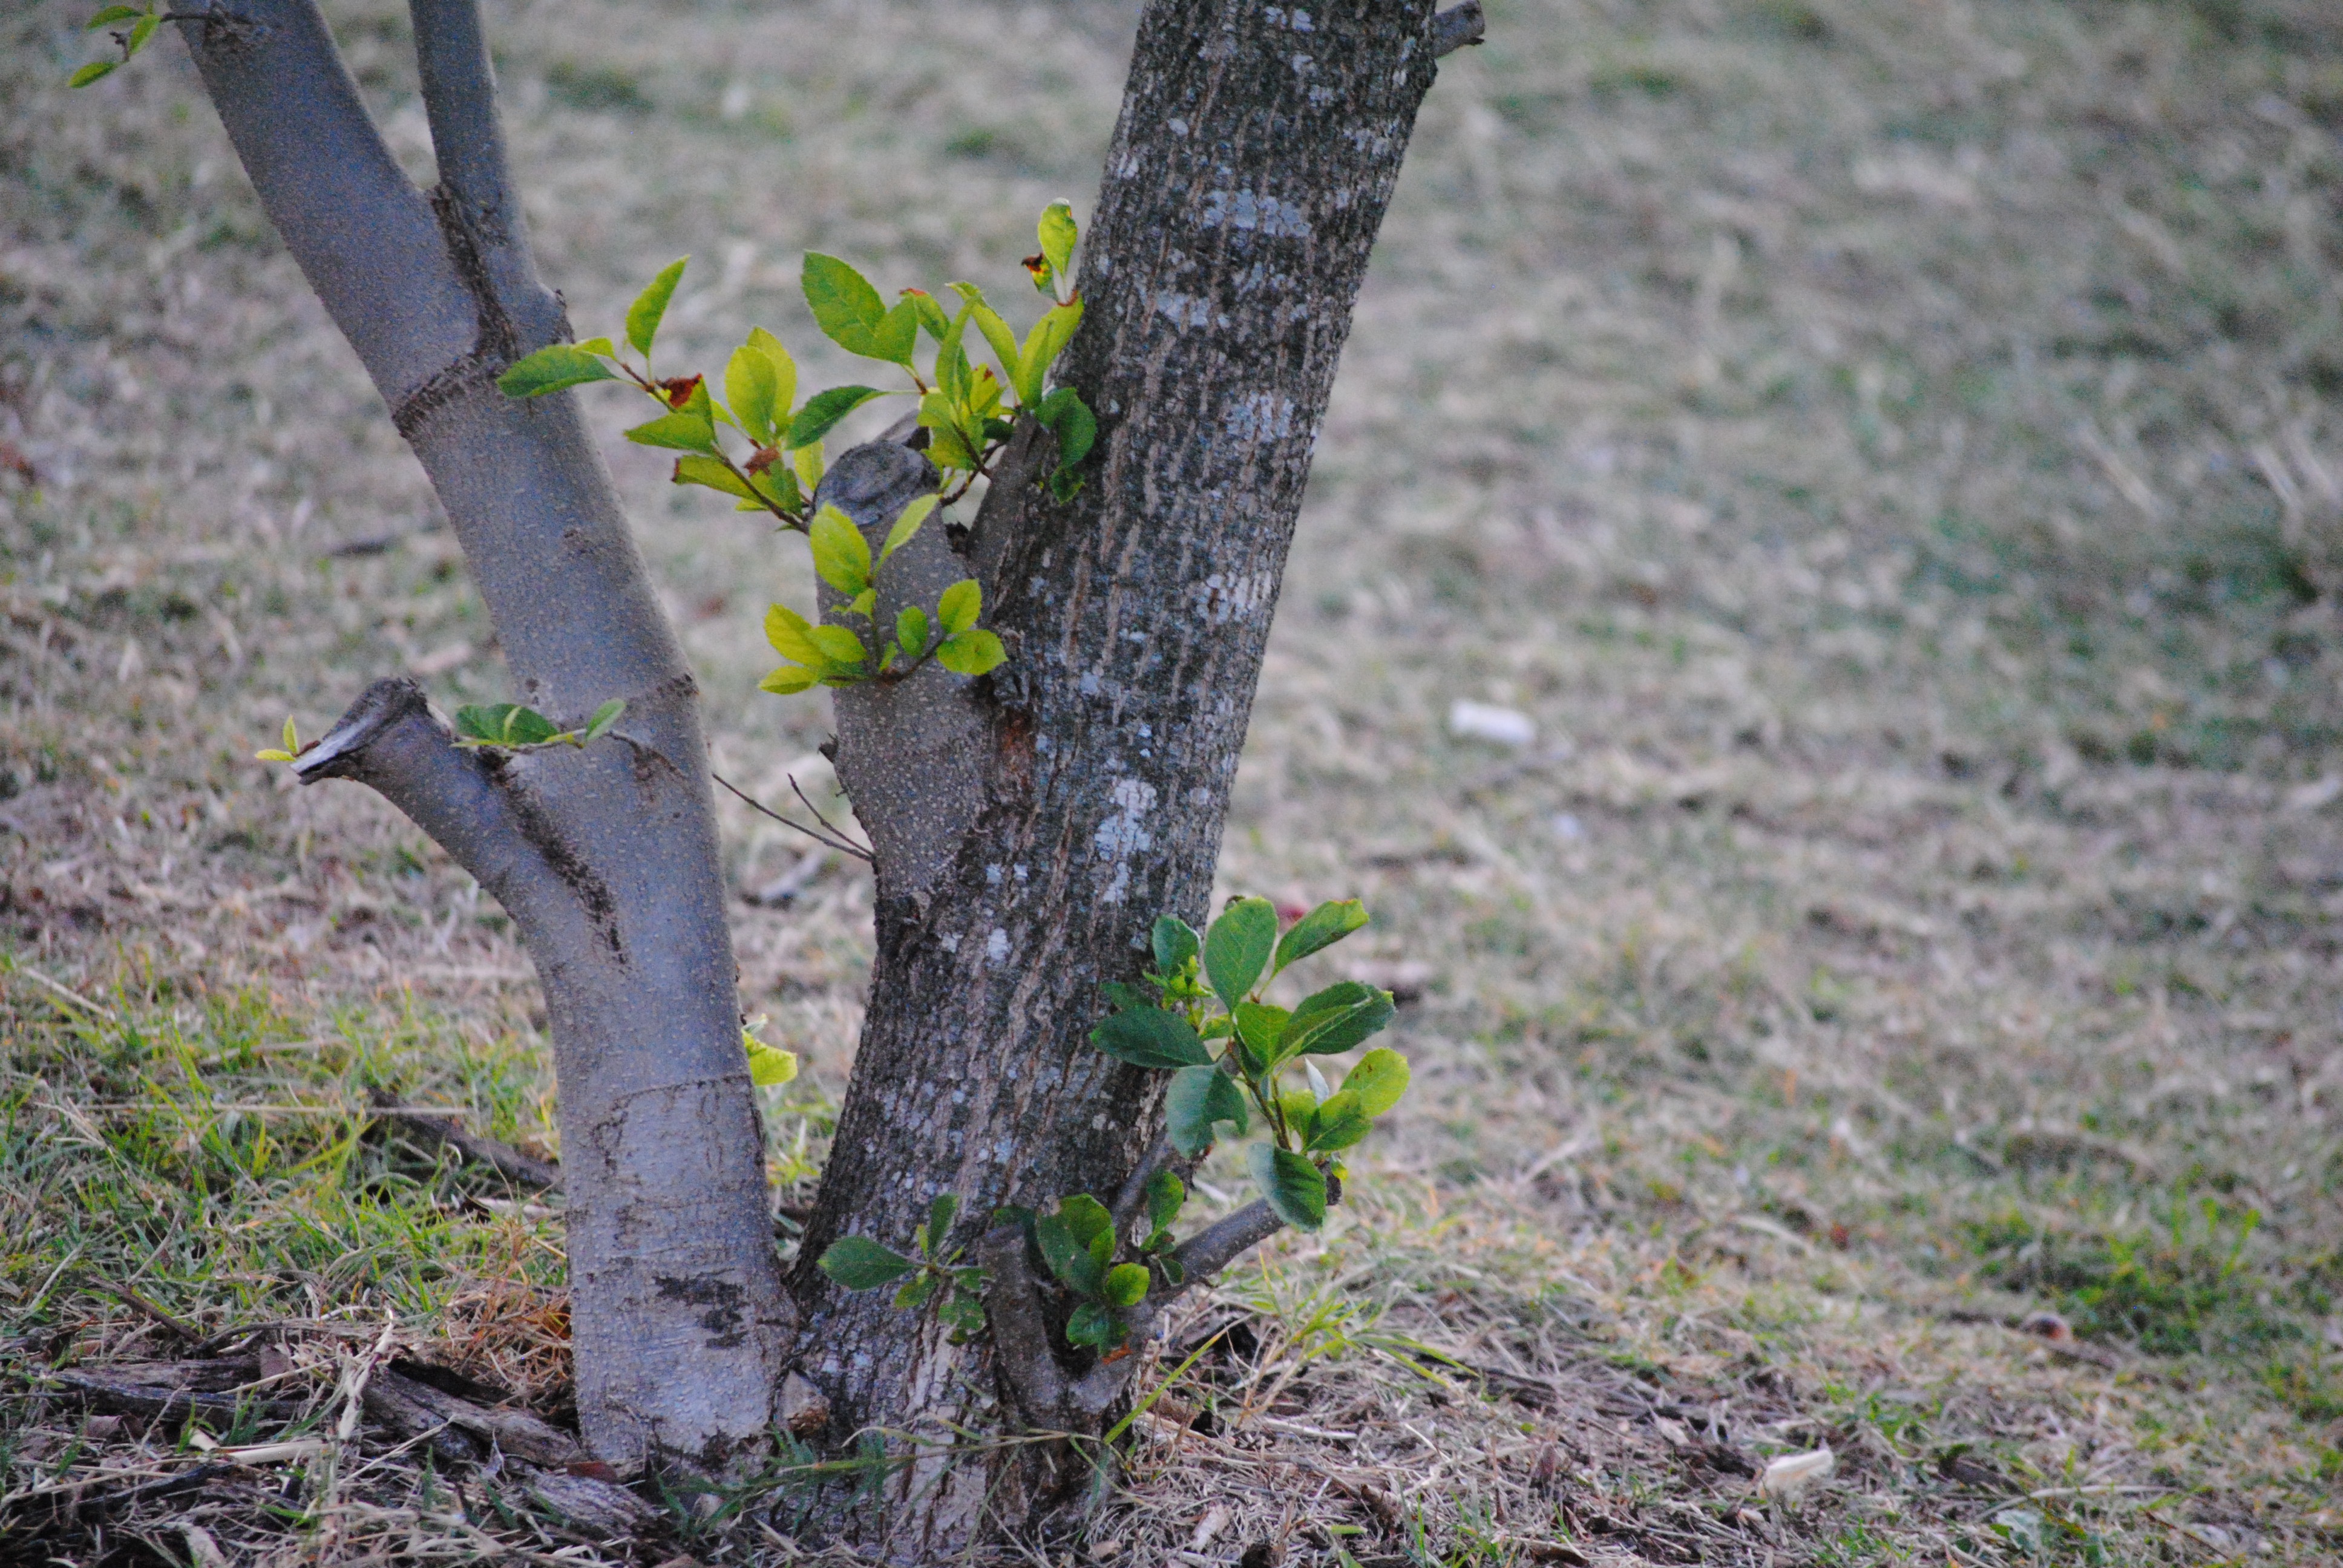
landscape, tree, nature, forest, grass, outdoor, branch, plant, wood, ground, leaf, flower, trunk, wildlife, spring, green, natural, autumn, park, soil, flora, season, design, shrub, woodland, flowering plant, woody plant, land plant